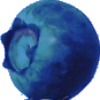
Label: huckleberry